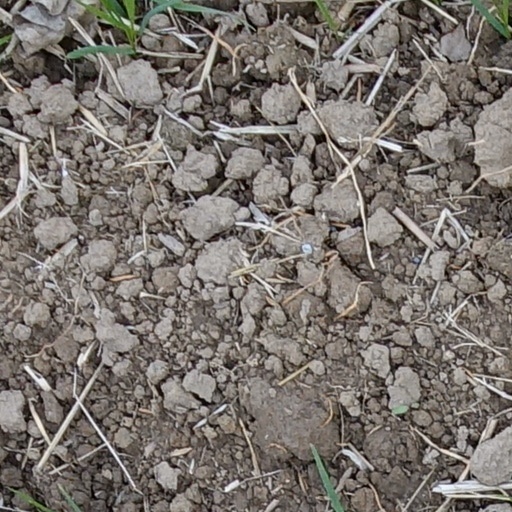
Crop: wheat